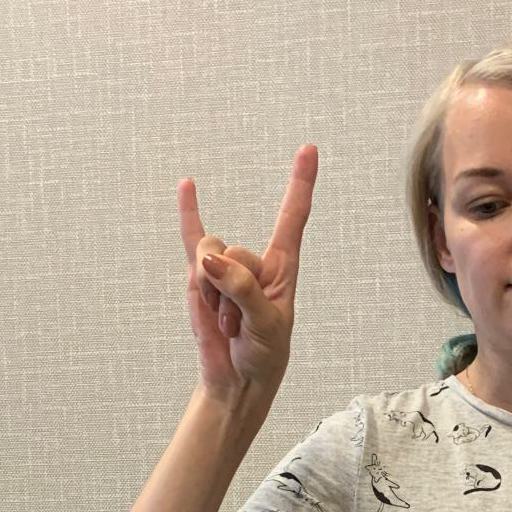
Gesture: rock